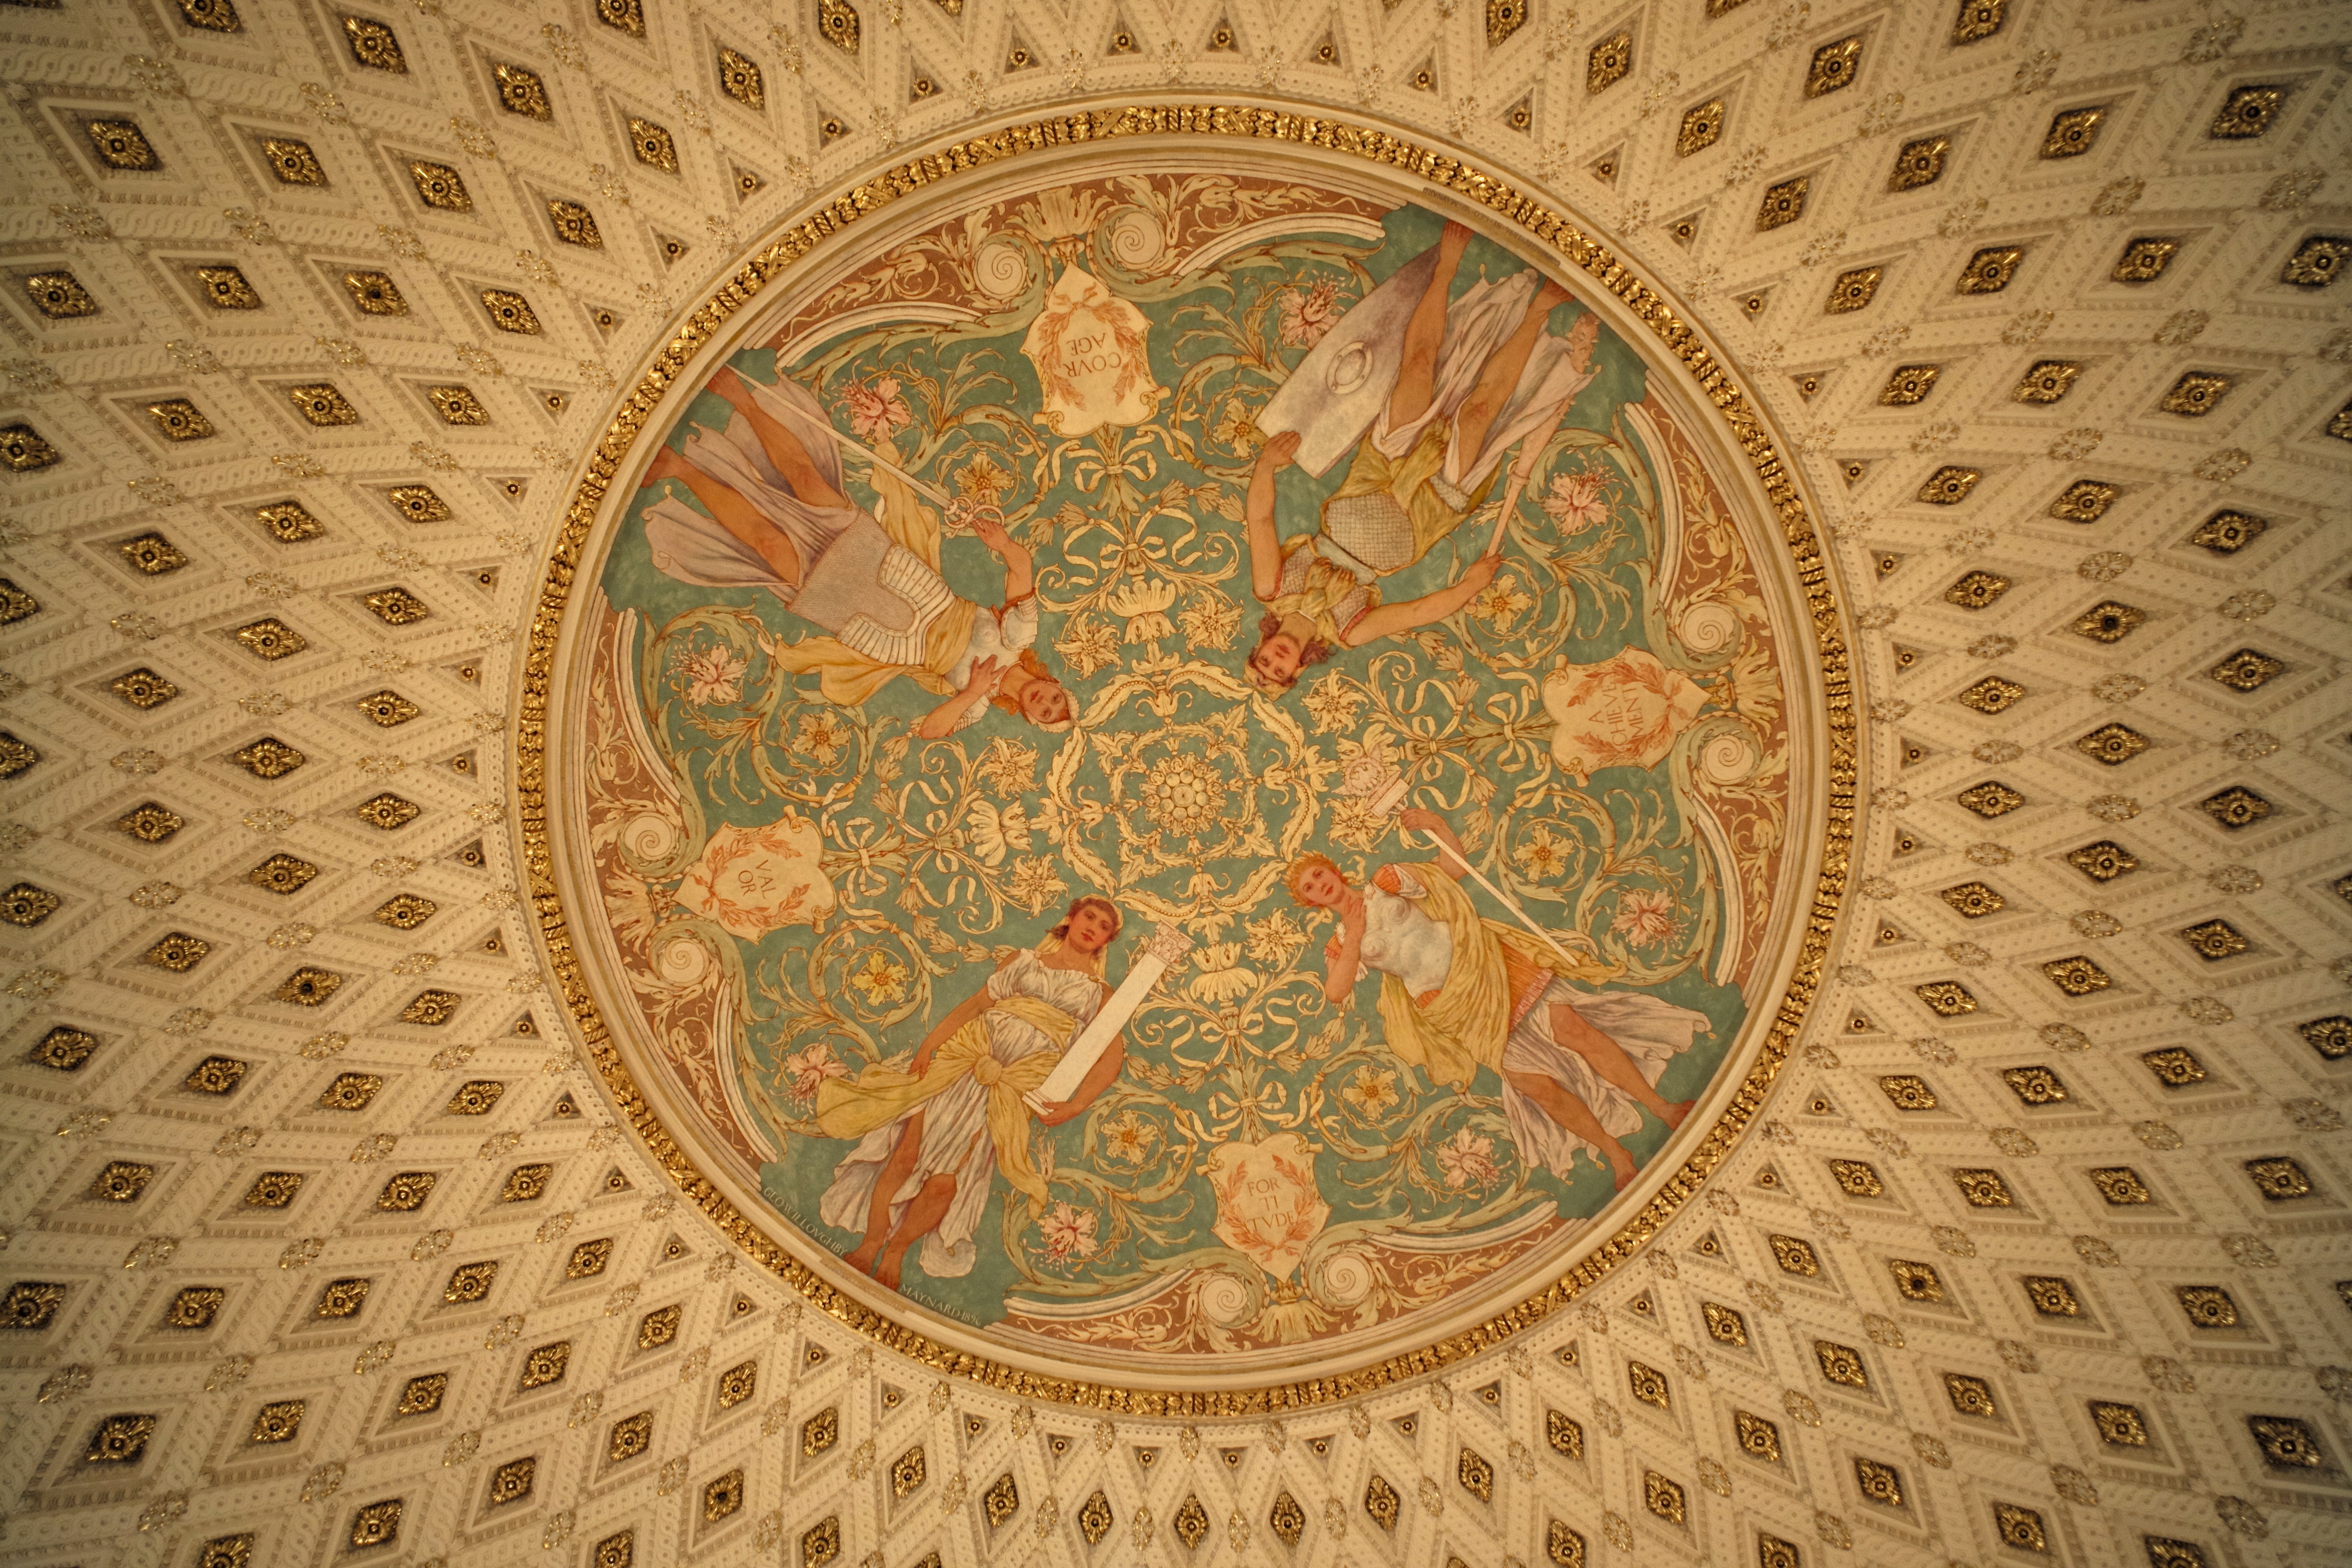
hill, floor, interior, building, ceiling, pattern, museum, usa, landmark, circle, washington, dc, art, m, library, design, temple, symmetry, mosaic, 28, government, dome, carving, shape, leica, capitol, 240, summicron, congress, flooring, archaeological site, ancient history